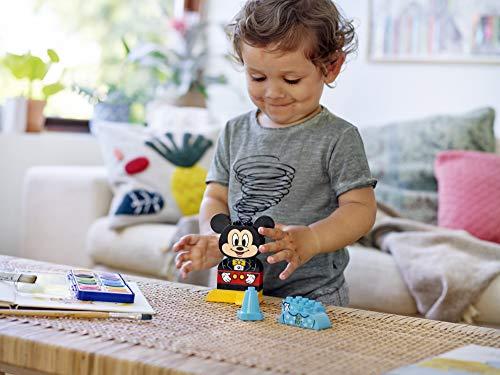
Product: LEGO DUPLO Disney Juniors My First Mickey Build 10898 Building Bricks, 2019 (9 Pieces)
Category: Toys & Games | Building Toys | Building Sets
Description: This LEGO DUPLO My First Mickey Build 10898 set is easy to build and encourages learning through play, language development, fine motor skills development and cognitive development in children.
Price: $29.95
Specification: ProductDimensions:5.5x7.5x3.6inches|ItemWeight:0.16ounces|ShippingWeight:7.2ounces|ASIN:B07GVYJR7J|Itemmodelnumber:6250705|Manufacturerrecommendedage:18monthsandup